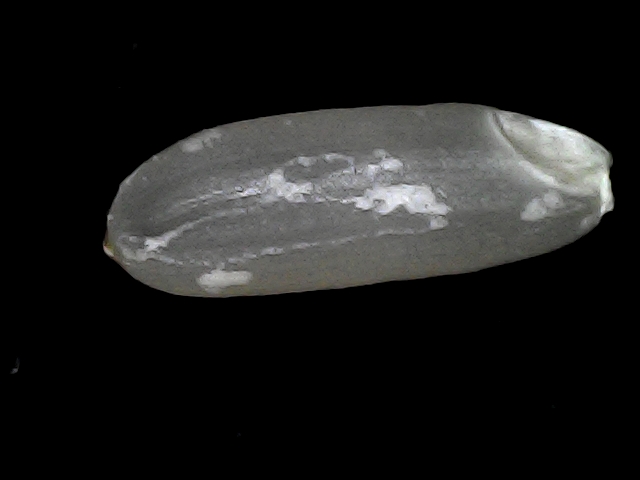
Rice variety: BD30